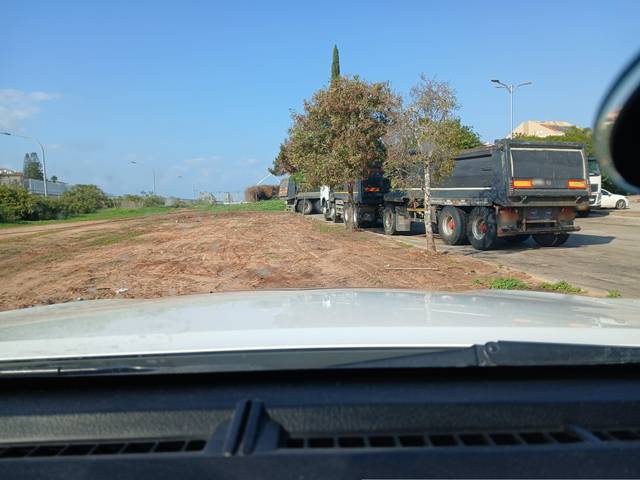
Region: Israel
Coordinates: 32.1772, 34.859